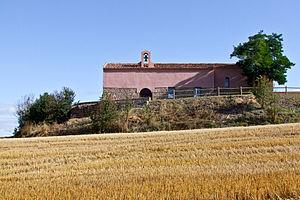
Cirueña est un municipio situé au nord de l’Espagne, dans la comarca de Santo Domingo de la Calzada en « Rioja Alta », dans la Communauté autonome de La Rioja.